IE University

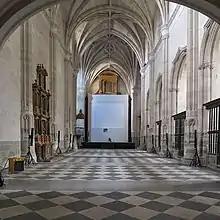
Aula Magna at the IE Segovia Campus

According to the Life of Saint Dominic of Guzman, the Convent of Santa Cruz was the first to be founded by the Order of Preachers in Spain in 1218, just two years after the creation of the mendicant order of the Dominicans. Diego de Colmenares, a 16th-century chronicler, adds that Saint Dominic did penance in a cave near the river to the north of the city, outside its walls and that he founded the order in this spot.